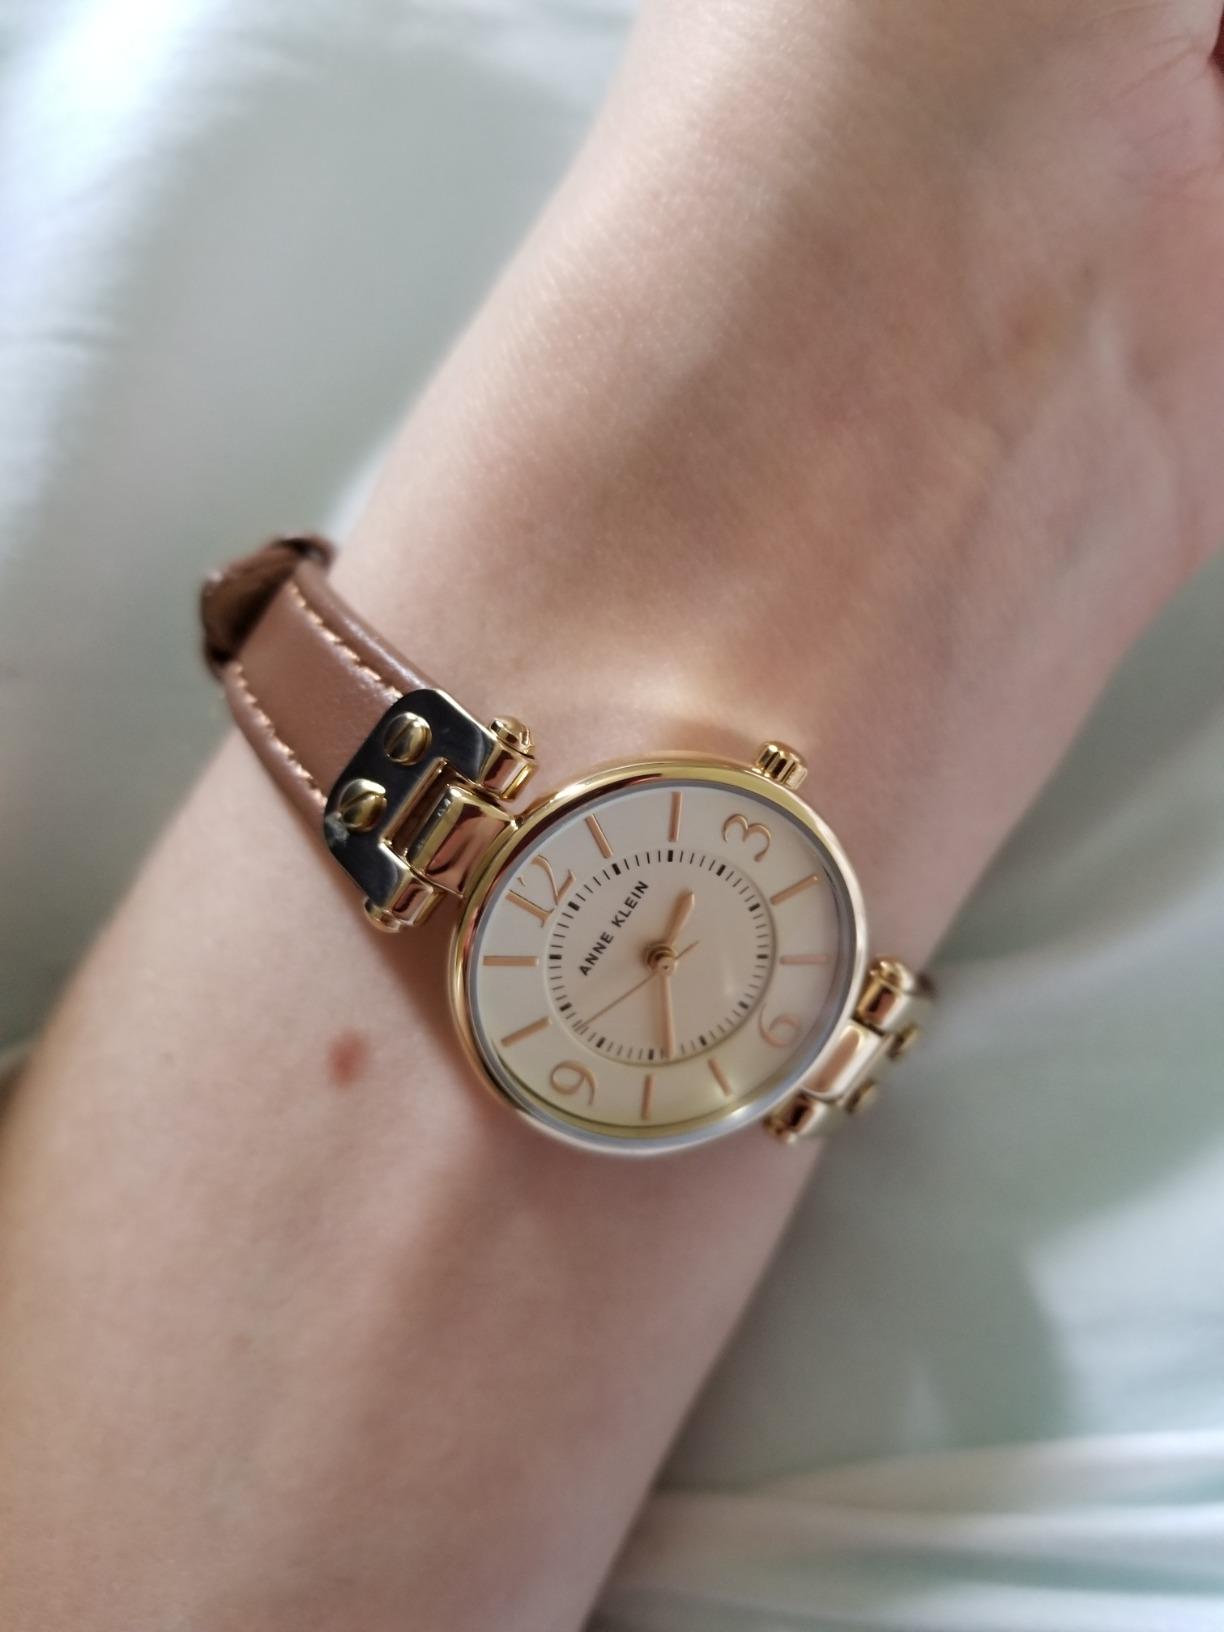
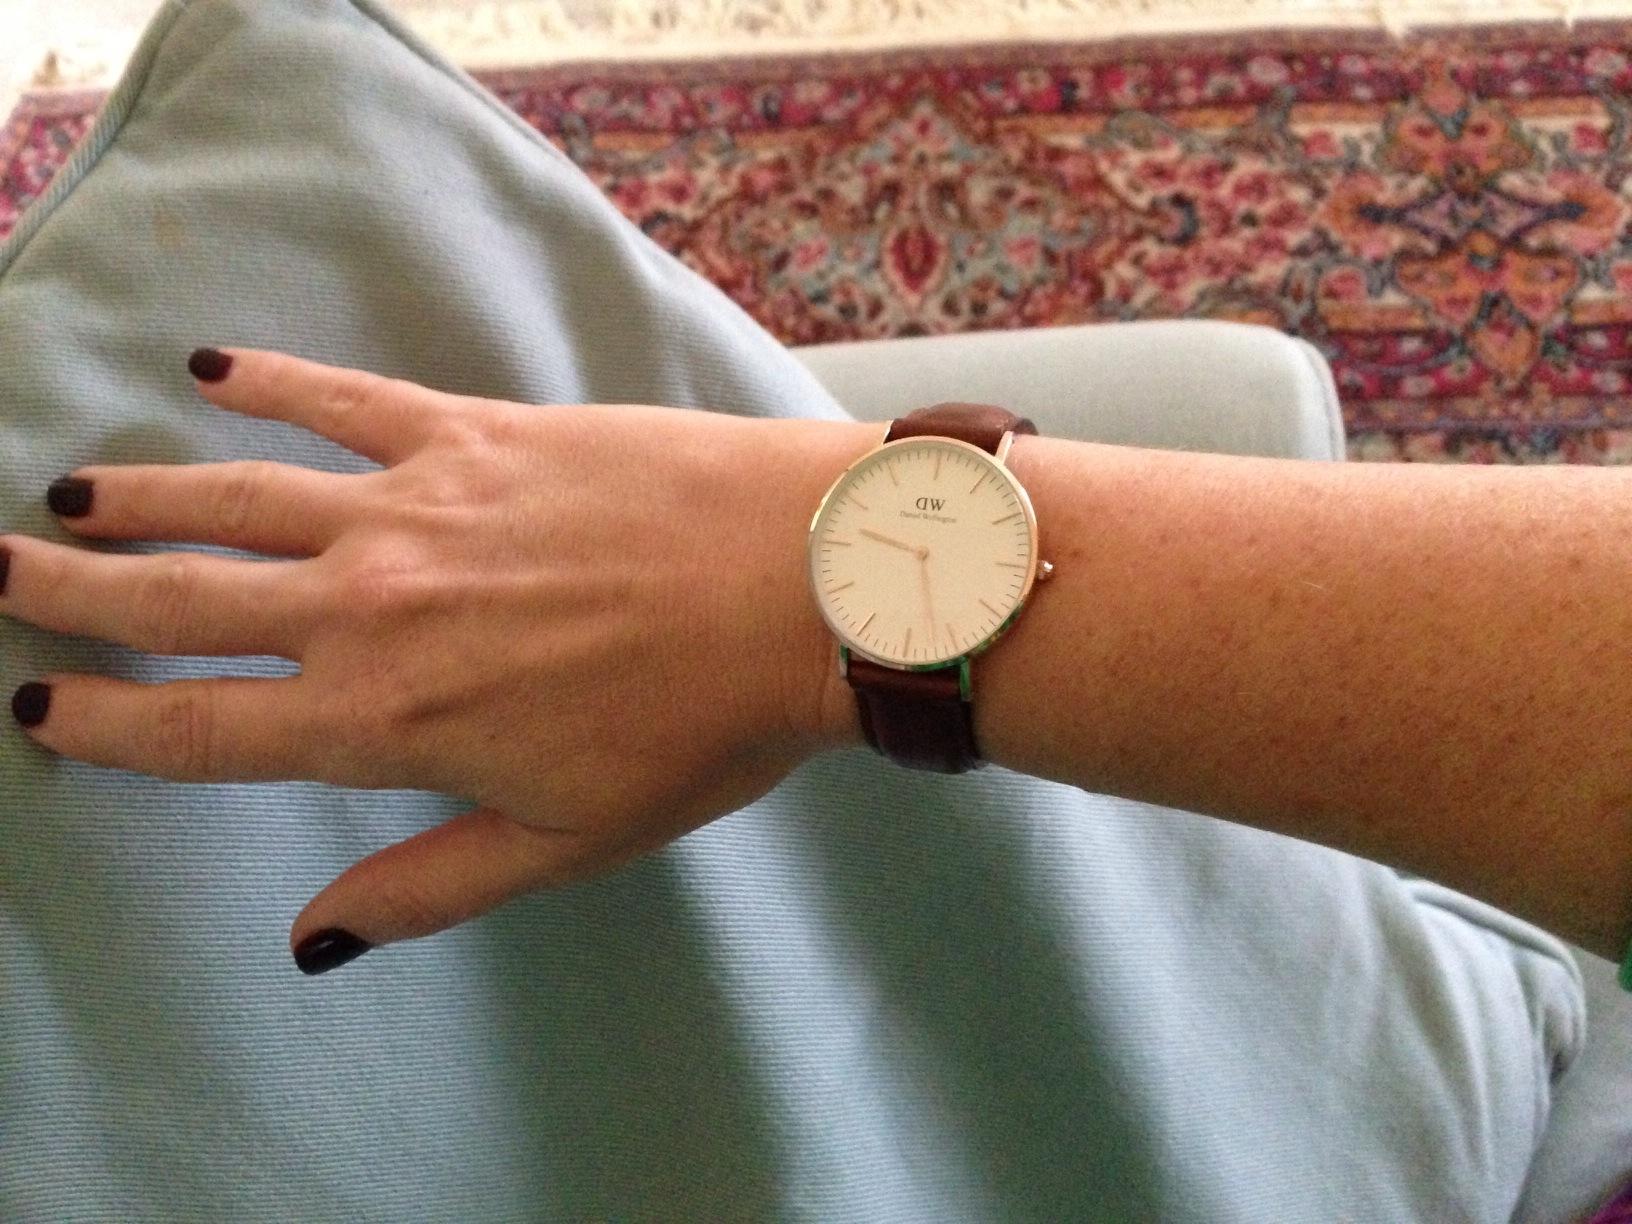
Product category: accessories_watch
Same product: no